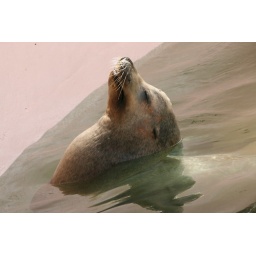
Sea lion woman, dressed in green, silver lining, and golden seams